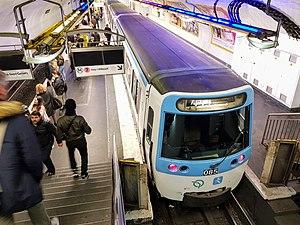
MF77 en livrée Île-de-France Mobilités à la station Louis Blanc.
Île-de-France Mobilités, appelé Stif jusqu'en juin 2017, est le nom public du Syndicat des transports d'Île-de-France, établissement public administratif sui generis, qui est l'autorité organisatrice des transports de la région Île-de-France. Ses membres sont la région Île-de-France et les départements la constituant : Paris, Seine-et-Marne, Yvelines, Essonne, Hauts-de-Seine, Seine-Saint-Denis, Val-de-Marne et Val-d'Oise. Plus précisément, selon le Code des transports, elle est l'autorité organisatrice de la mobilité sur le territoire de la région Île-de-France, compétente, notamment, pour organiser des services de transport public de personnes — réguliers, à la demande et scolaires —, des services d'autopartage ou de vélos en libre-service.